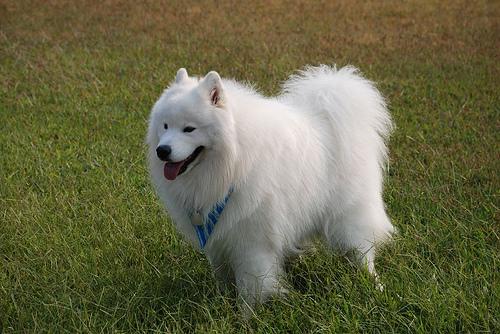
Breed: samoyed